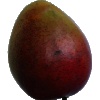
Label: red_mango